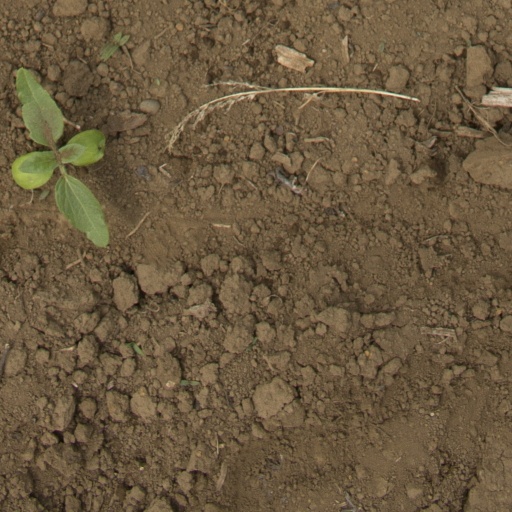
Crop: Jerusalem artichoke